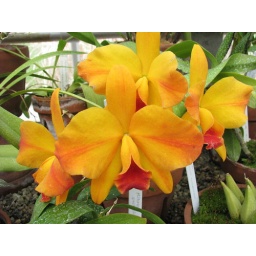
In a green house in Massachusets